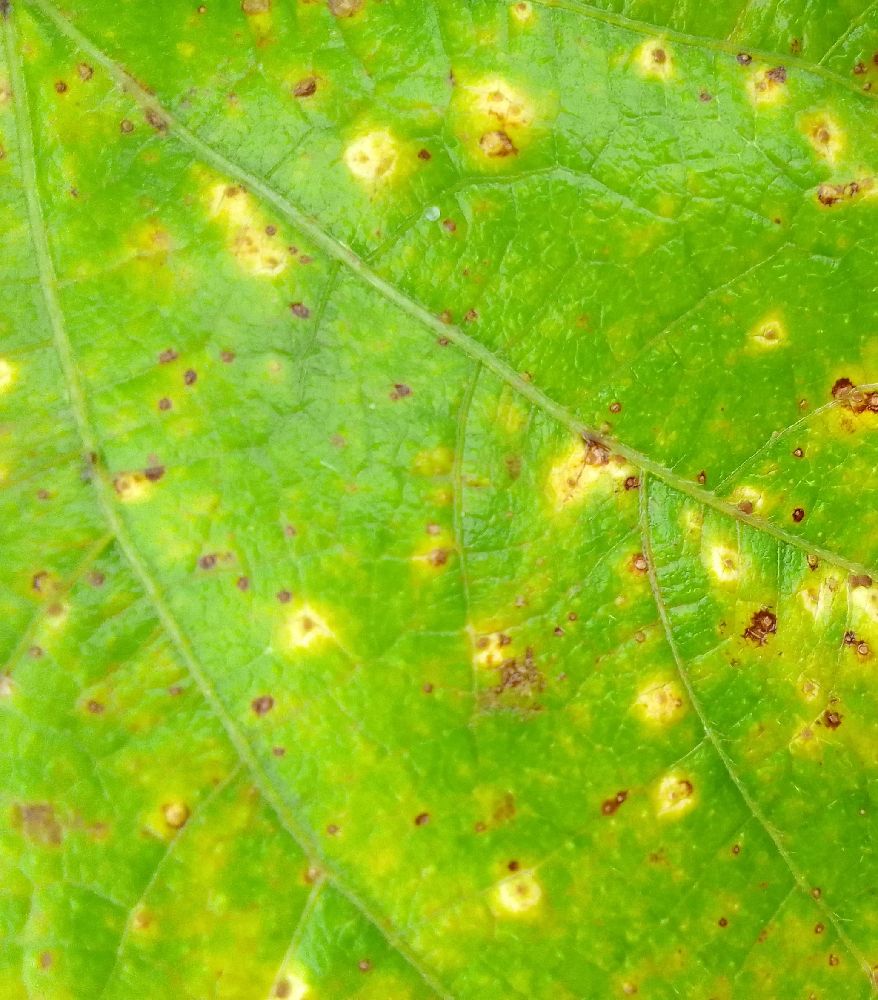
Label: rust